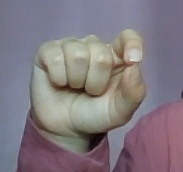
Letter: fa